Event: Nepal Earthquake
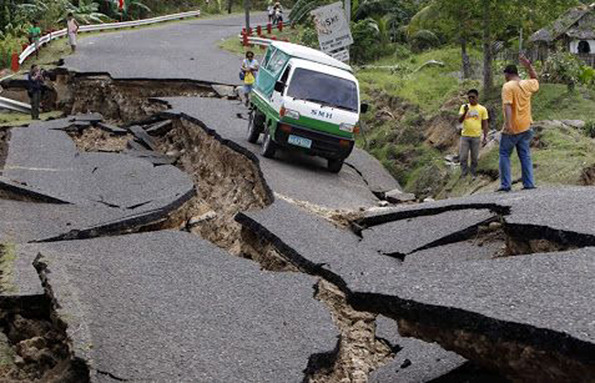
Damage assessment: damage